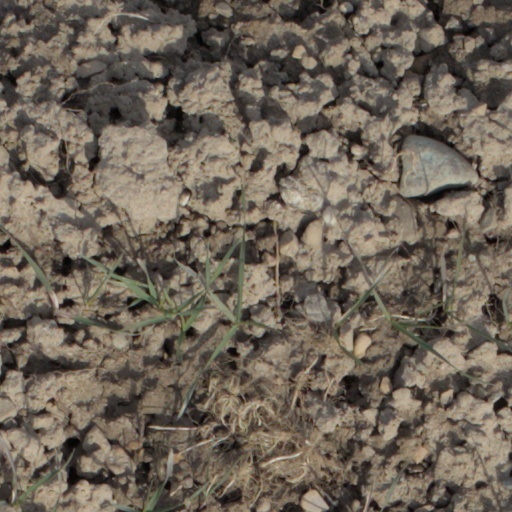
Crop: wheat